John Hammond (U.S. representative)

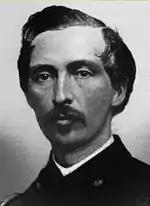
Colonel John Hammond, 5th New York Cavalry, American Civil War.

After the war, Hammond returned to Crown Point and became head of his family's businesses. he eventually engineered the merger of his family's iron company with several others, and became president of the newly-organized Crown Point Iron Company. he was also active in several other ventures, including serving as president of the Whitehall and Plattsburgh Railroad. Hammond also owned a farm, and was a breeder of cattle and horses. He was also a civic leader and philanthropist, and donated to or helped construct several local facilities in Crown point, including the Congregational church and the town library.